Area 51

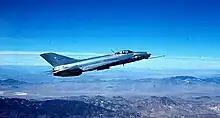
HAVE DOUGHNUT, a MiG-21F-13 flown by United States Navy and Air Force Systems Command during its 1968 exploitation

Following the loss of Gary Powers' U-2 over the Soviet Union, there were several discussions about using the A-12 OXCART as an unpiloted drone aircraft. Although Kelly Johnson had come to support the idea of drone reconnaissance, he opposed the development of an A-12 drone, contending that the aircraft was too large and complex for such a conversion. However, the Air Force agreed to fund the study of a high-speed, high-altitude drone aircraft in October 1962. The Air Force interest seems to have moved the CIA to take action, the project designated "Q-12". By October 1963, the drone's design had been finalized. At the same time, the Q-12 underwent a name change. To separate it from the other A-12-based projects, it was renamed the "D-21". (The "12" was reversed to "21"). "Tagboard" was the project's code name.